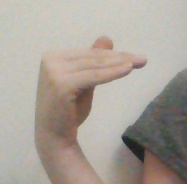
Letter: khaa